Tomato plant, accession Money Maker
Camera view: horizontal (90 deg, fisheye); turntable rotation: 60 degrees
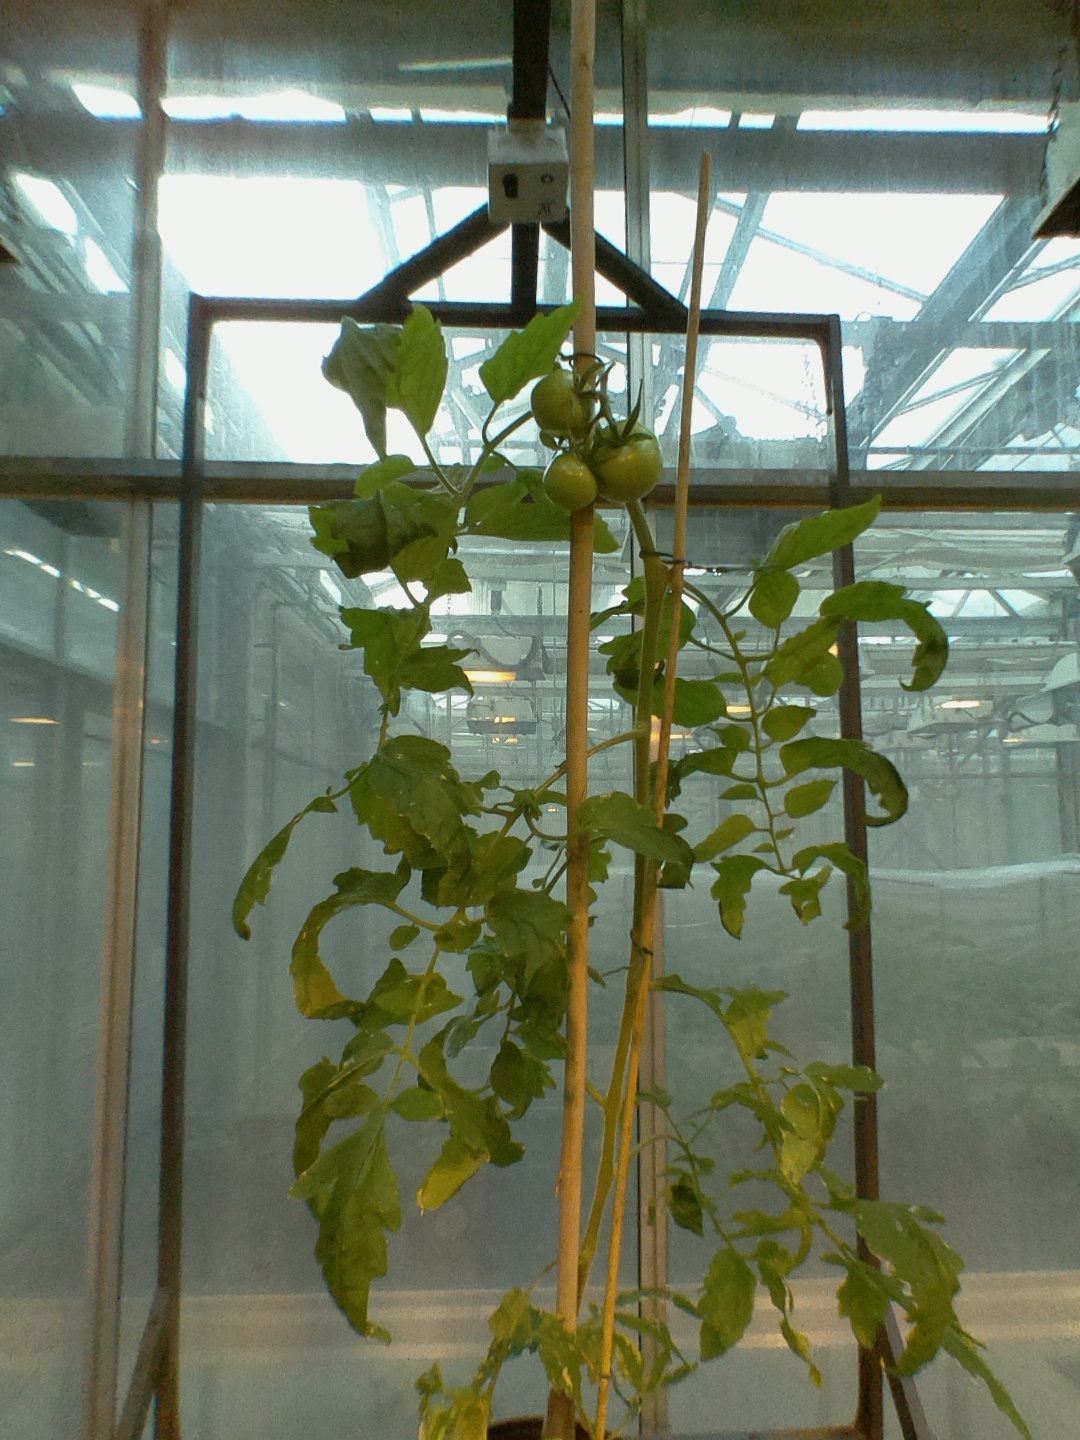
BBCH growth stage 75: 50%-60% of final fruit size